Innocente Alessandri

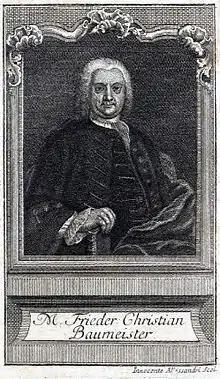
Oil portrait painting of "Friedrich Christian Baumeister" by Innocente Alessandri

Innocente Alessandri (born c. 1740) was an Italian engraver, born in Venice, who studied with Francesco Bartolozzi, before that artist left Italy.